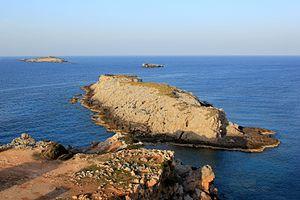
Le phare du cap Saint-André est un phare actif situé sur une petite île au bout du Cap Saint-André, proche de Dipkarpaz dans le nord de l'île de Chypre.
Le cap Saint-André se trouve à l'extrémité nord-est de l'île de Chypre. Il est actuellement sous le contrôle de la République turque de Chypre du Nord.